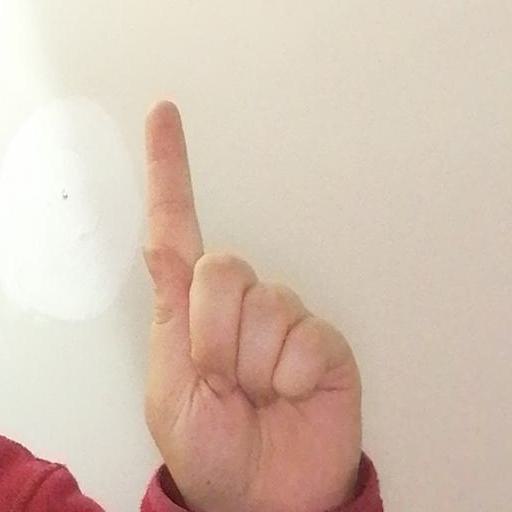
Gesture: one